Düben family

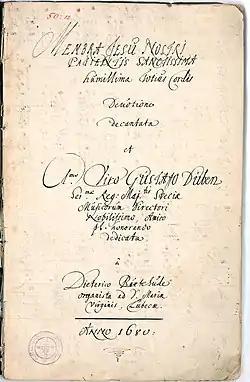
The Düben collection is a collection of musical manuscripts, which contains several works by members of the Düben family.

Gustaf Düben, an organist and composer, contributed the most to the Düben collection, which is now preserved at the Uppsala University Library. The collection include pieces by renowned composer Dieterich Buxtehude.